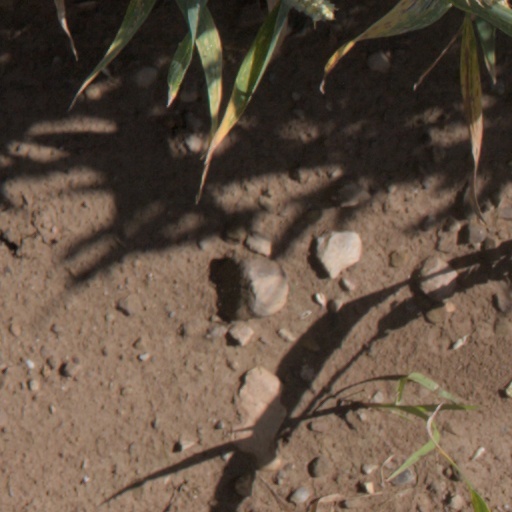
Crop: wheat